William H. Forrest

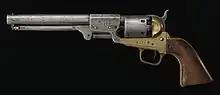
Confederate-manufactured version of Colt's Navy Six gun, a popular revolver (National Museum of American History)

In autumn 1853, when he was about 23 years old, Bill Forrest allegedly shot and killed James Holt of Vine Grove, Texas. Holt had founded that community and was its first postmaster. Forrest was arrested 18 years later in Gonzalez, Texas. At the 1871 trial he was acquitted of murder by a jury of 11 whites "and one negro."